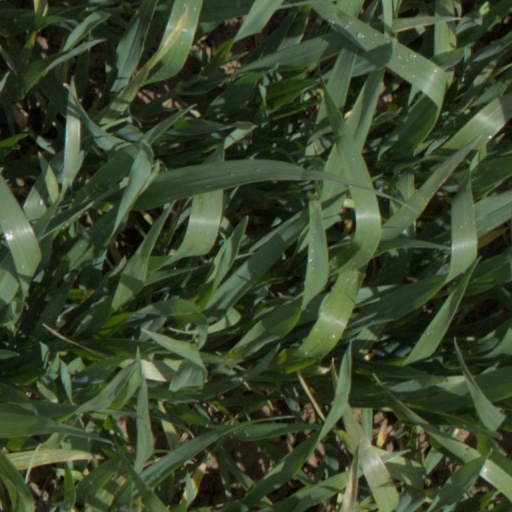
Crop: wheat